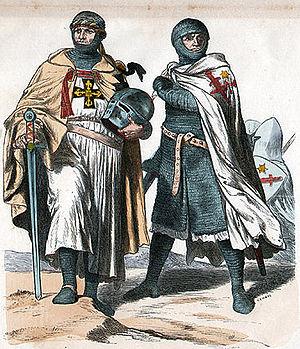
Les croisades du Moyen Âge sont des expéditions militaires organisées pour pouvoir mener le pèlerinage des chrétiens en Terre sainte afin d'aller prier sur le Saint-Sépulcre. À cette époque, elles sont d'ailleurs conçues comme une forme très particulière de pèlerinage, un « pèlerinage en armes ». Elles ont été prêchées par des papes, par des autorités spirituelles de l'Occident chrétien comme Bernard de Clairvaux, ou par des souverains comme Frédéric Barberousse.
Les Chevaliers Porte-Glaive ou Frères de l'Épée sont un ordre militaire organisé en 1202 à Dünamünde par Albert de Buxhoeveden, évêque de Livonie, et composé de « moines guerriers » germaniques dans le but de christianiser les populations baltes. Leur règle se fonde principalement sur celle des Templiers. Ils sont connus également sous le nom de Milice du Christ de Livonie ou simplement d'Ordre livonien à partir de 1237. Les membres de cet ordre portaient une robe de serge blanche avec la chape noire ; deux glaives rouges croisés de noir étaient brodés sur la poitrine, et un autre à l'épaule gauche.